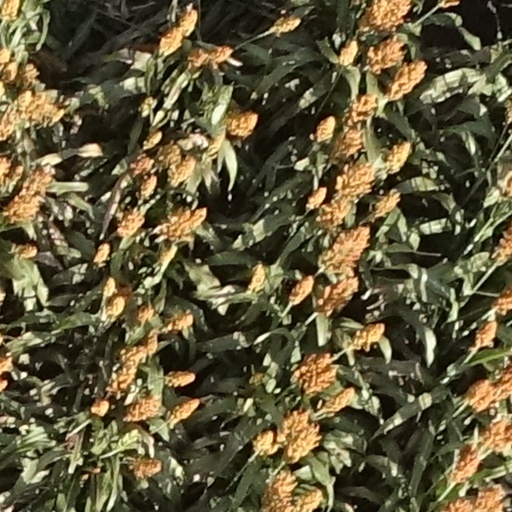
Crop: sorghum